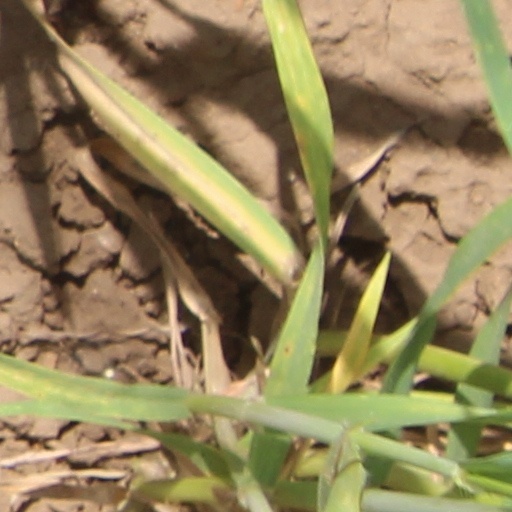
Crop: wheat